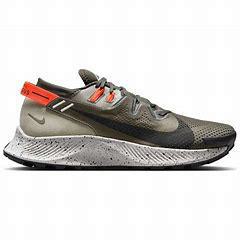
Brand: Nike
Model: Pegasus 2